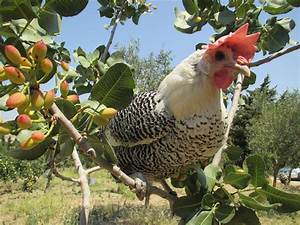
Label: gallina